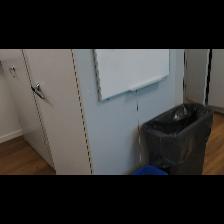
Label: NonHuman